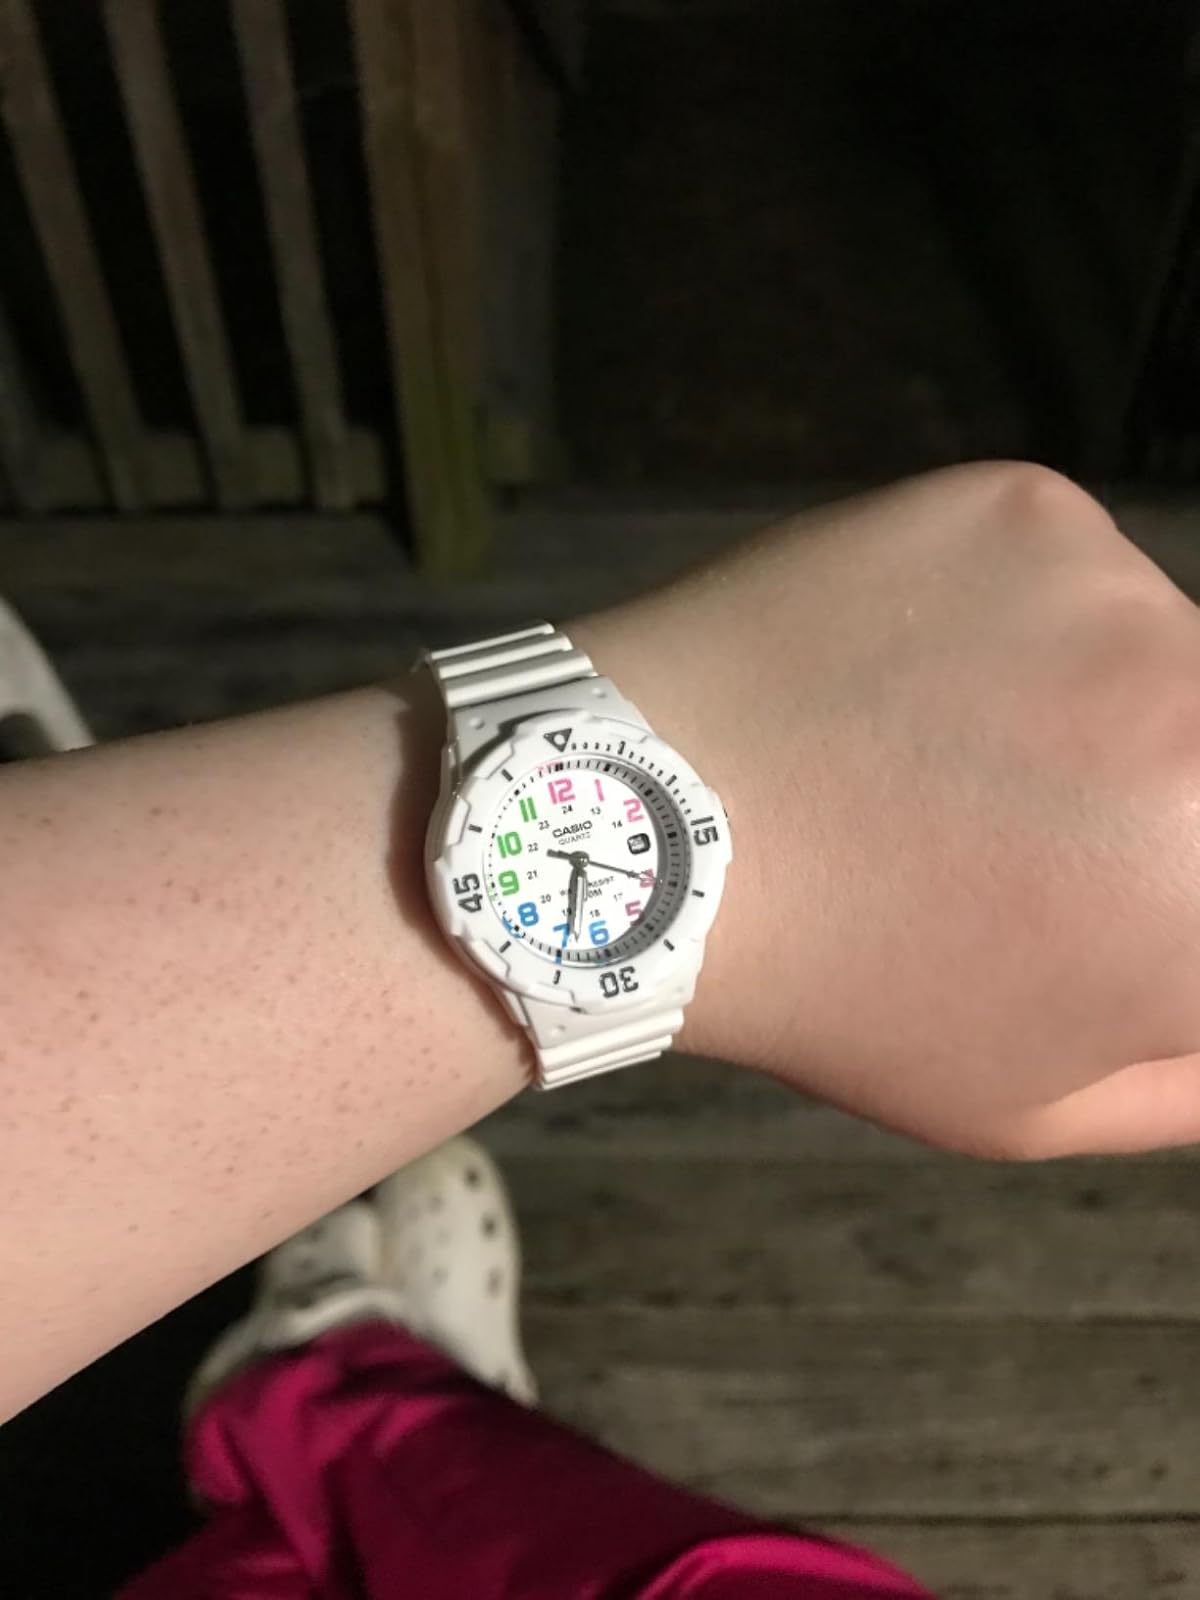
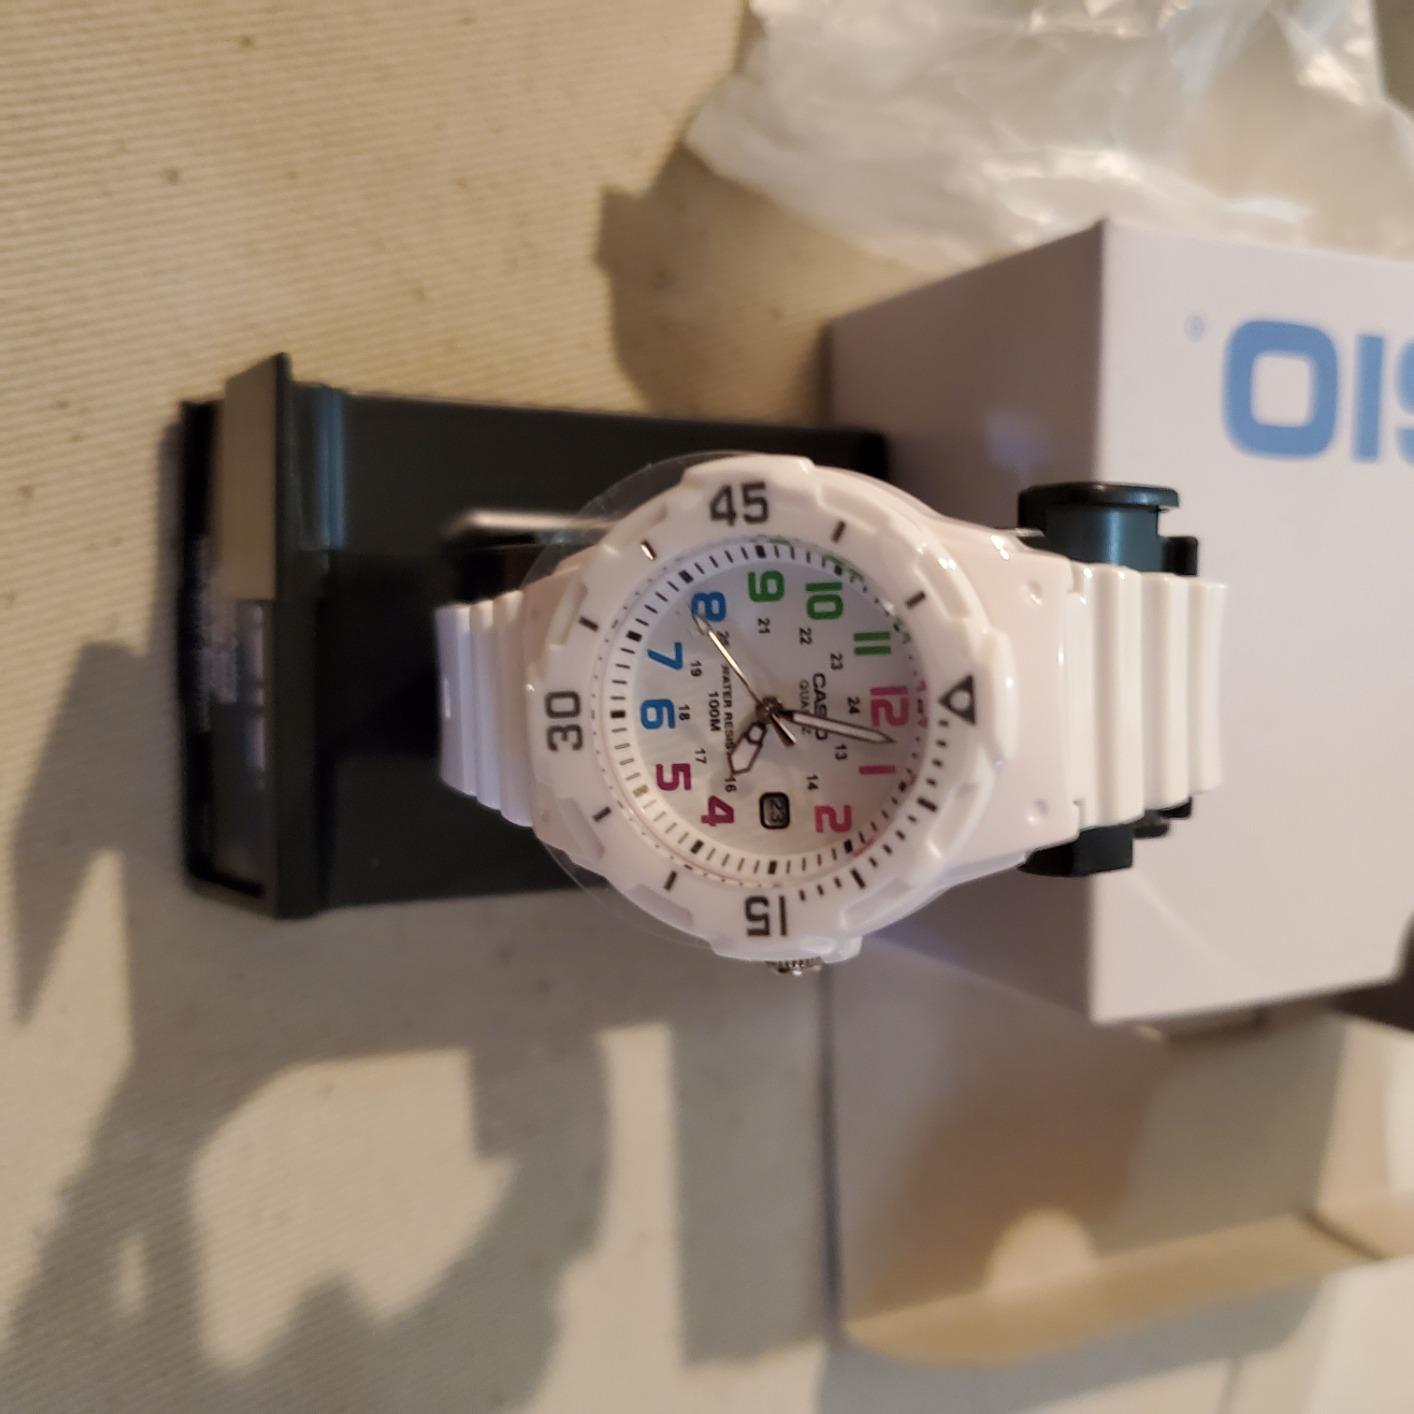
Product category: accessories_watch
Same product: yes